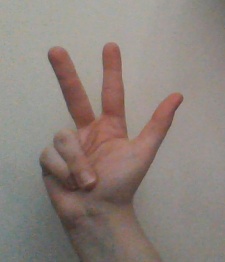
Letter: al